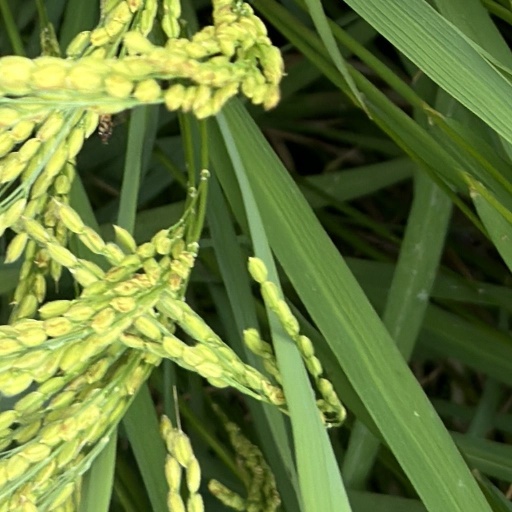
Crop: rice